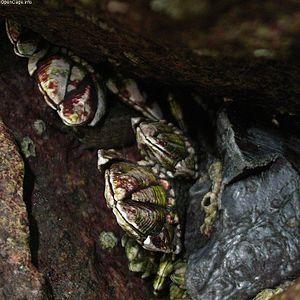
les Pollicipedidae forment une famille de crustacés cirripèdes, communément appelés « pouce-pieds ».